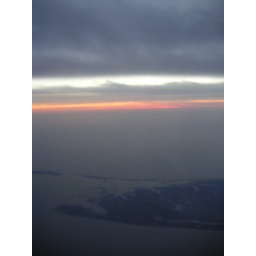
From my plane window flying over Florida.